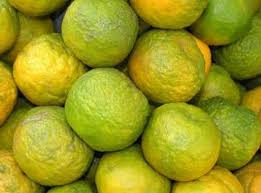
Label: Orange